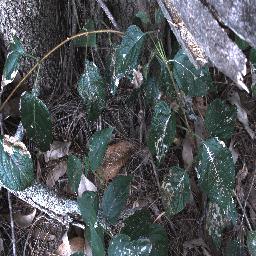
Label: lantana